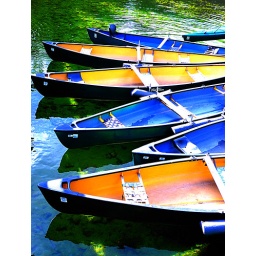
Canoes in green water